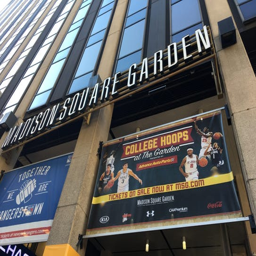
a banner hanging outside theater in new